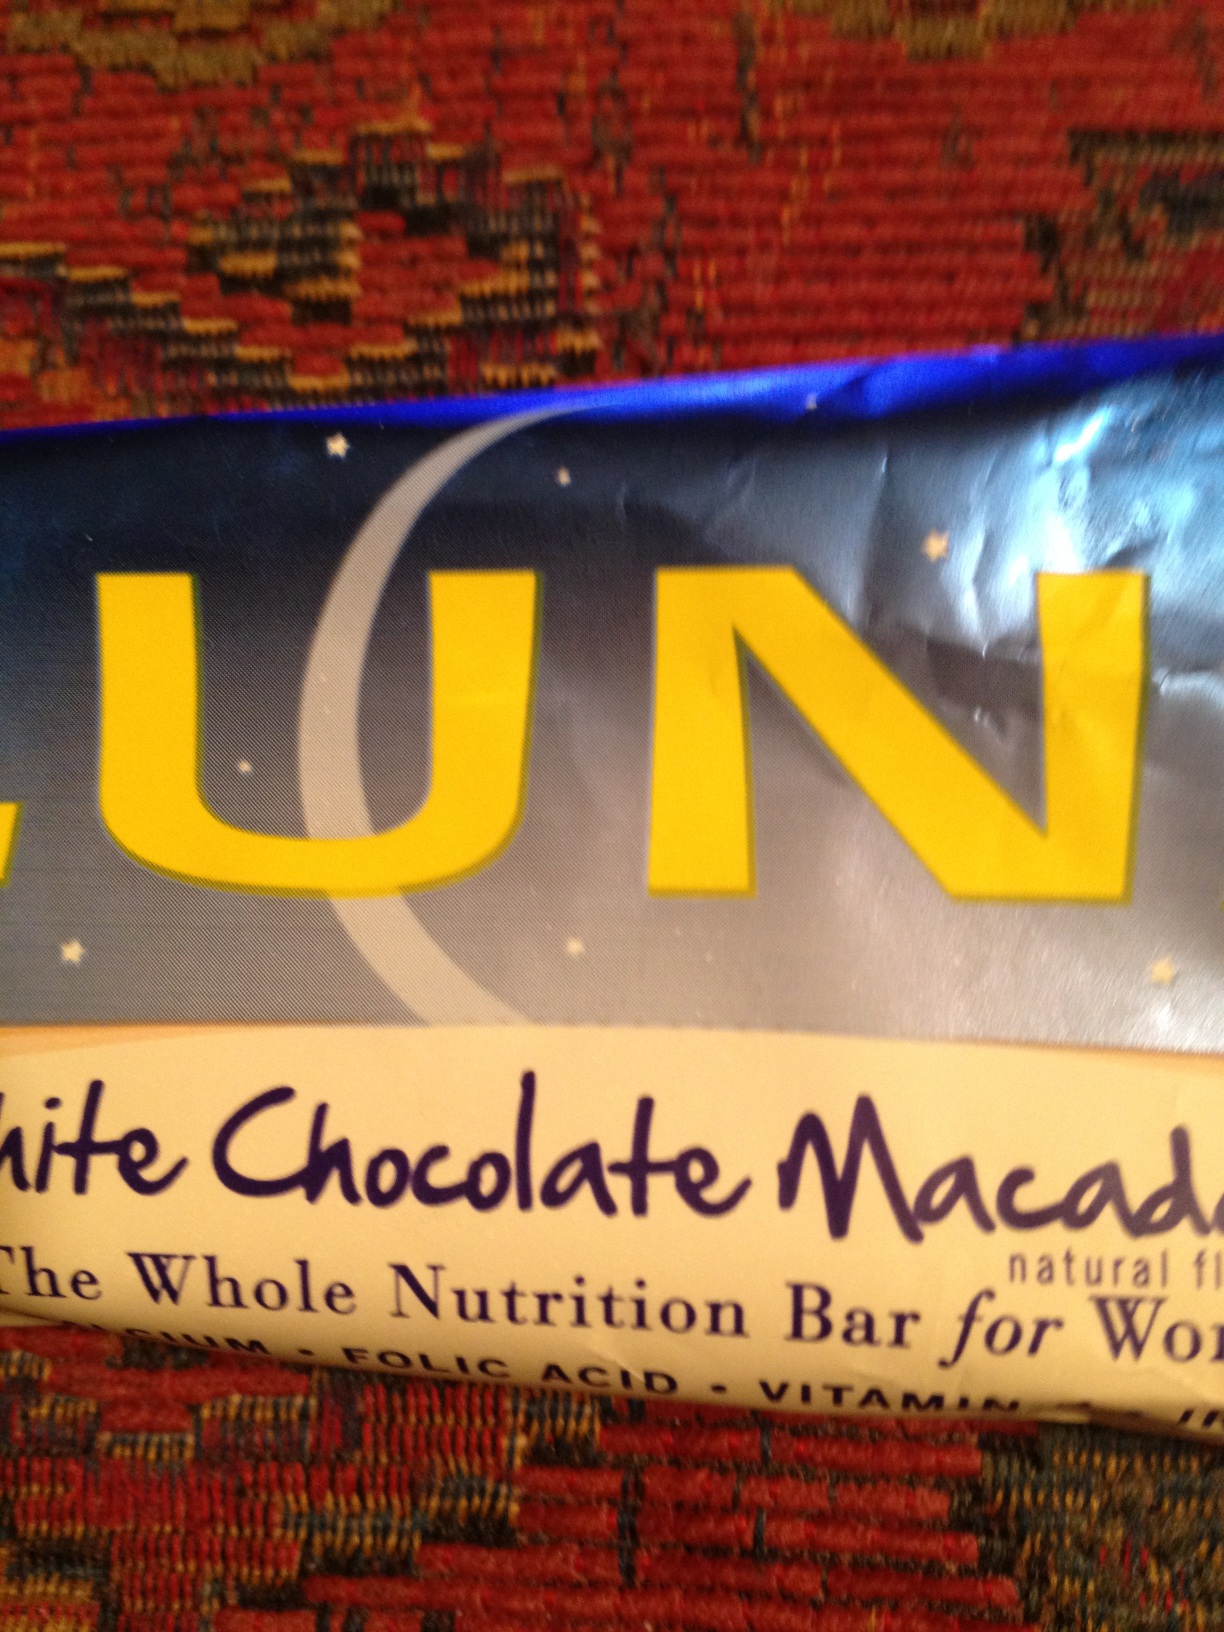Question: What is the nutritional value and price and different flavors that the Luna bar?
Answer: unanswerable